Alliaria petiolata

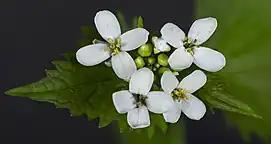
Close-up of garlic mustard flowers

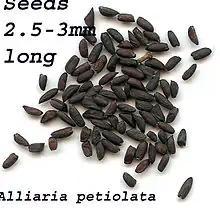
garlic mustard seeds

Sixty-nine insect herbivores and seven fungi are associated with garlic mustard in Europe. The most important groups of natural enemies associated with garlic mustard were weevils (particularly the genus "Ceutorhynchus"), leaf beetles, butterflies, and moths, including the larvae of some moth species such as the garden carpet moth. The small white flowers have a rather unpleasant aroma which attracts midges and hoverflies, although the flowers usually pollinate themselves. In June the pale green caterpillar of the orange tip butterfly ("Anthocharis cardamines") can be found feeding on the long green seed-pods from which it can hardly be distinguished.